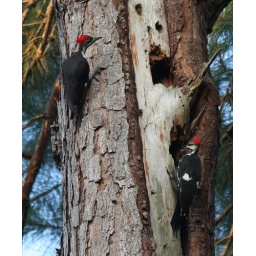
Pair of Woodpeckers on pine tree in Summerville, South Carolina